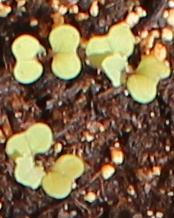
Label: Canola